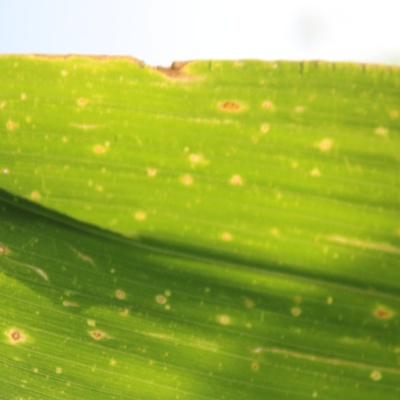
Crop: Maize
Condition: leaf spot